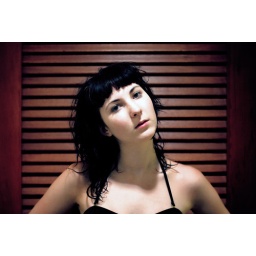
swimming in the ocean every day makes showering unappealing